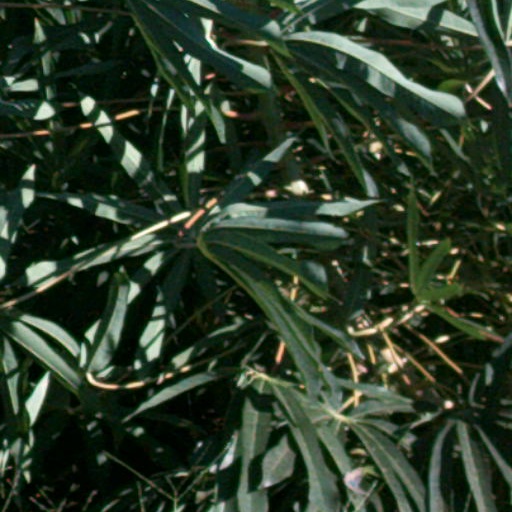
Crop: cassava